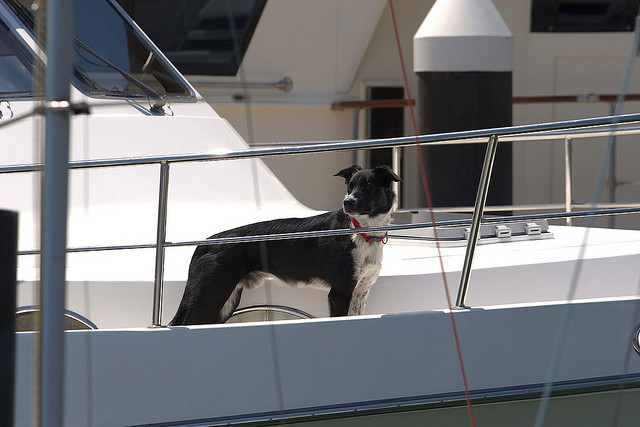
user: Given an image and a question. Answer the question in a short answer. Question: Is this dog a working dog or just a companion for a boat owner? Short Answer:
assistant: companion